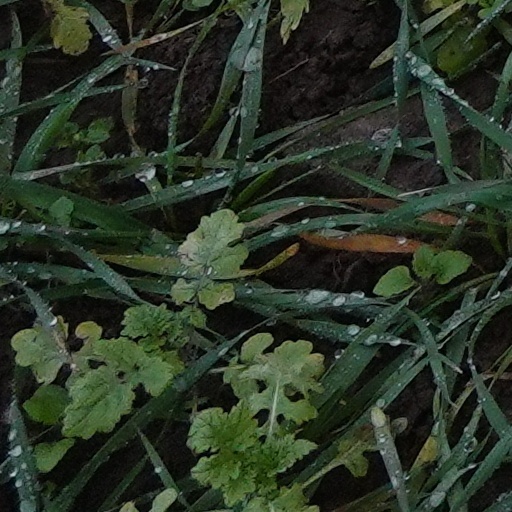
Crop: wheat